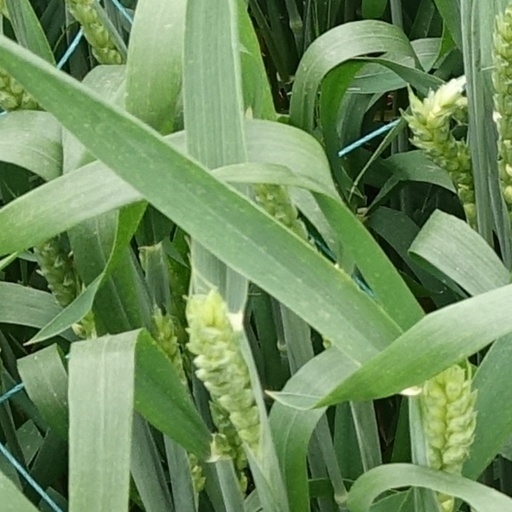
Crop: wheat